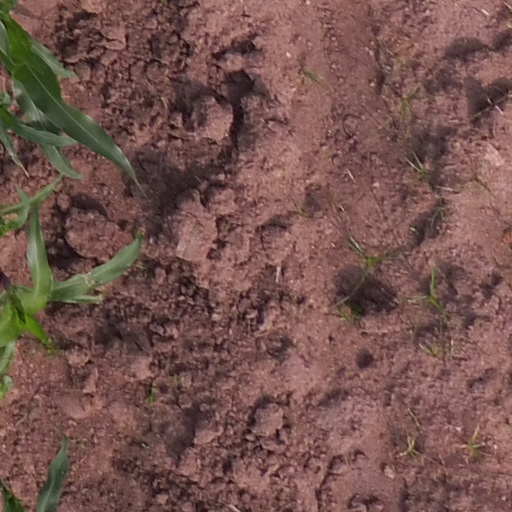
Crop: maize; corn